Bezerenbam and Mișelav

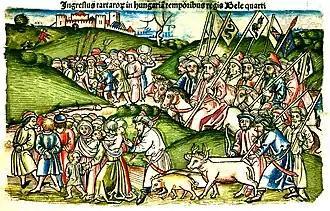
The Mongol invasion in Hungary

Bezerenbam (or Bazaram-ban) and Mișelav were the Wallachian (Romanian) leaders (the former a "ban" according to Xenopol, Hasdeu and Constantin C. Giurescu) mentioned in 1241, in the Persian chronicle Jāmiʿ al-Tawārīkh written by Rashid-al-Din Hamadani (Fazel-Ullah-Raschid). They appear in the context of the Mongol invasion of Europe. The former's army was located in "Ilaut country", as the chronicle says: